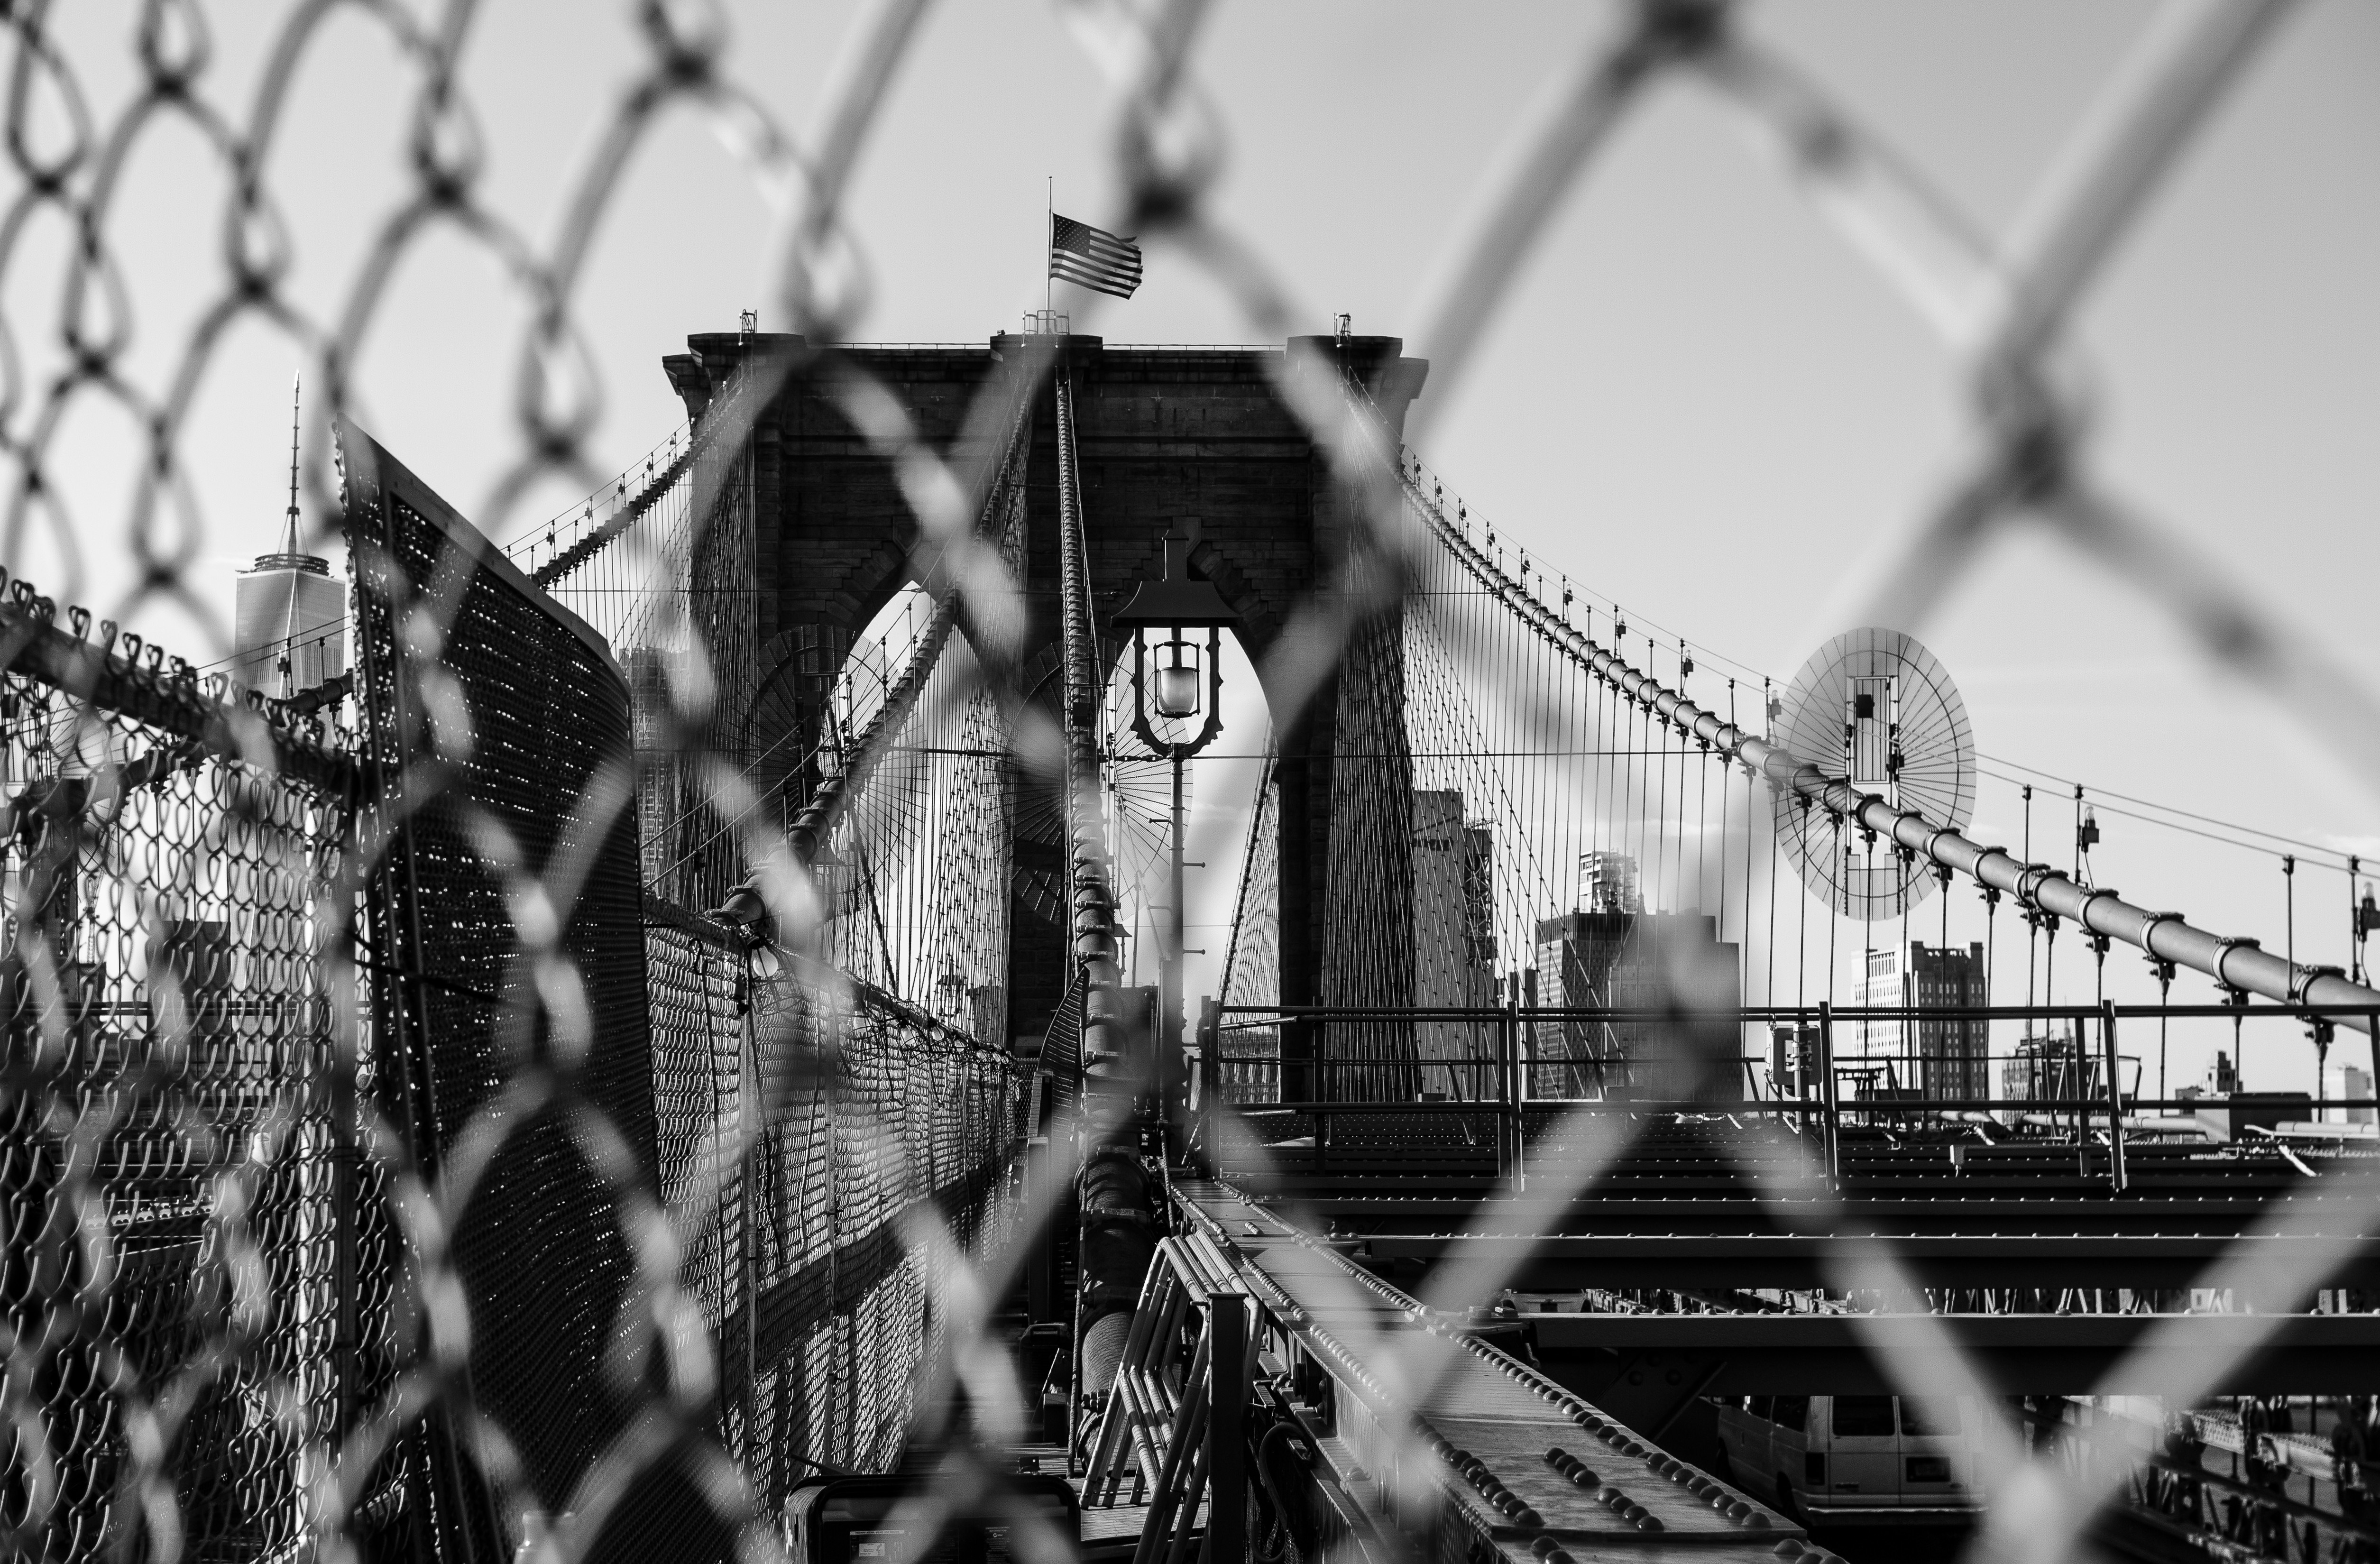
black and white, people, white, photography, crowd, black, monochrome, photograph, monochrome photography